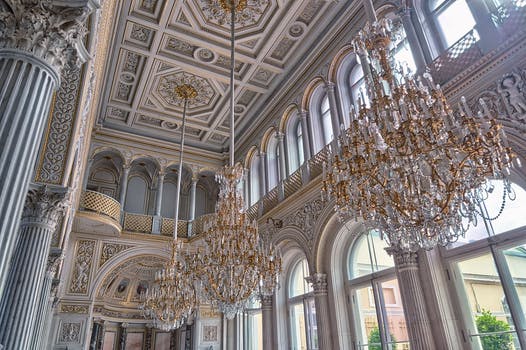
Label: No Watermark